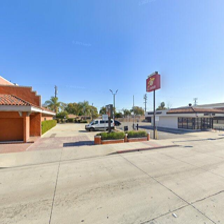
Label: streetView